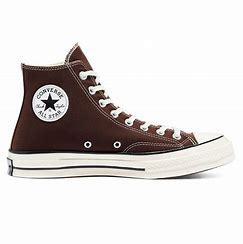
Brand: Converse
Model: Chuck Taylor All Star Hi